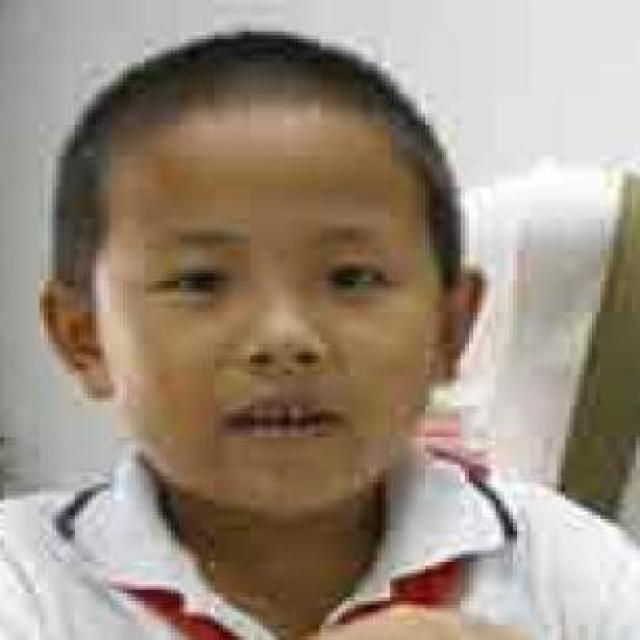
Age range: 0-12